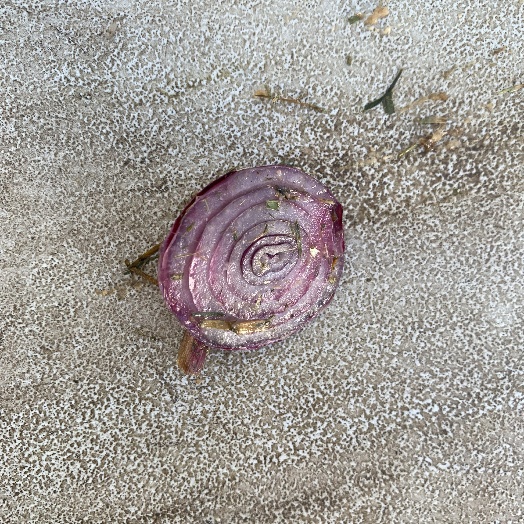
Label: Food Organics